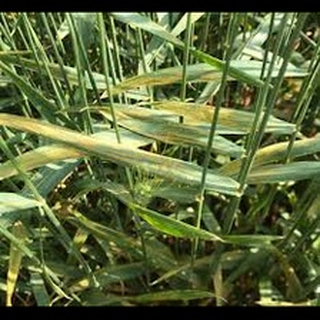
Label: wheat_leaf_blight